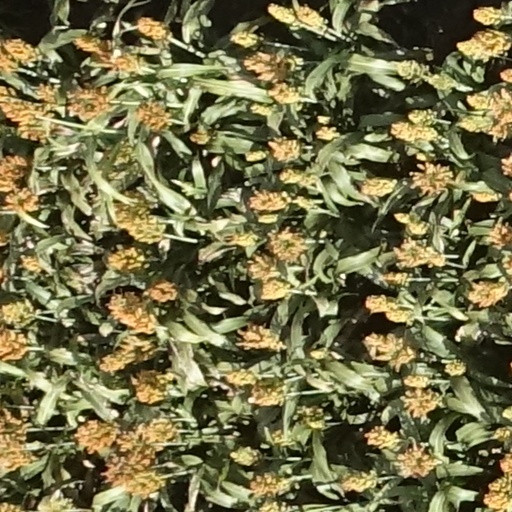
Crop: sorghum